Man from the Restaurant

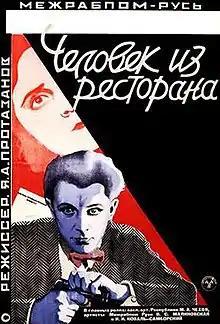

Man from the Restaurant is a 1927 Soviet drama film directed by Yakov Protazanov based on the story by Ivan Shmelyov. The main role was written for Ivan Moskvin, but he was changed for Chekhov because of illness.